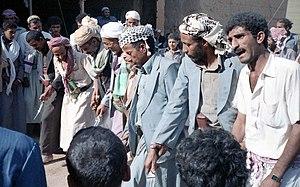
Danse à Sa'dah, Yémen